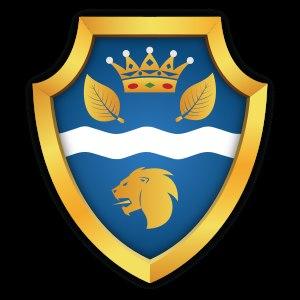
Lempdes-sur-Allagnon est une commune française située dans le département de la Haute-Loire, en région Auvergne-Rhône-Alpes.